Action of 27 February 1809

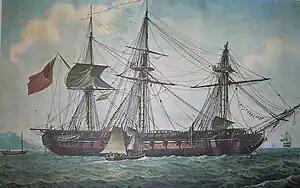
"Proserpine" represented after her captured (the mizzen was actually more seriously damaged). Watercolour by Antoine Roux.

The incident did not alter the balance of power in the region. "Pénélope" towed "Proserpine" to Toulon where the French Navy commissioned under her existing name. She took part in the Invasion of Algiers in 1830 and remained in service until 1865, when she was hulked and used as a prison.